Kilcullen

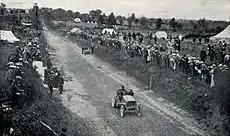
1903 Gordon Bennett Trophy. René de Knyff, driving his Panhard to second place, passes Alexander Winton repairing the Winton Bullet 2 on the first lap

On a hill around three kilometres south and east from Kilcullen (Bridge) is the site of the original settlement, now known as Old Kilcullen, featuring an historic church and graveyard, with an extant round tower.